Zaman (newspaper)

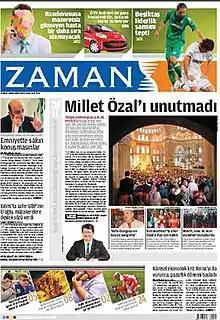
Typical "Zaman" front page

Zaman (literally "time" or "era"), sometimes stylized as ZAMAN, was a daily newspaper in Turkey. "Zaman" was a major, high-circulation daily before government seizure on 4 March 2016 (the circulation was around 650,000 as of February 2016). It was founded in 1986 and was the first Turkish daily to go online in 1995. It contained national (Turkish), international, business, and other news. It also had many regular columnists covering current affairs, interviews, and a culture section. The newspaper is known for its closeness to Fethullah Gülen, the leader of the Gülen movement. The newspaper originally supported the Justice and Development Party (AKP), but became increasingly critical of that party and its leader, Turkish president and former prime minister Recep Tayyip Erdoğan, particularly after the AKP closed the 2013 December investigation into corruption. On 4 March 2016, in what activists and international media groups criticized as another blow to press freedom in Turkey, control of the newspaper was seized by the government. The takeover was motivated by the newspaper's ties to the Hizmet movement of Turkish cleric Fethullah Gülen, which the government accuses of attempting to establish a parallel state in Turkey.